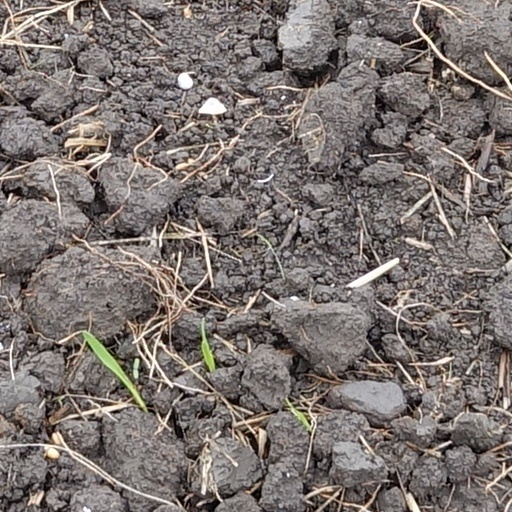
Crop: wheat